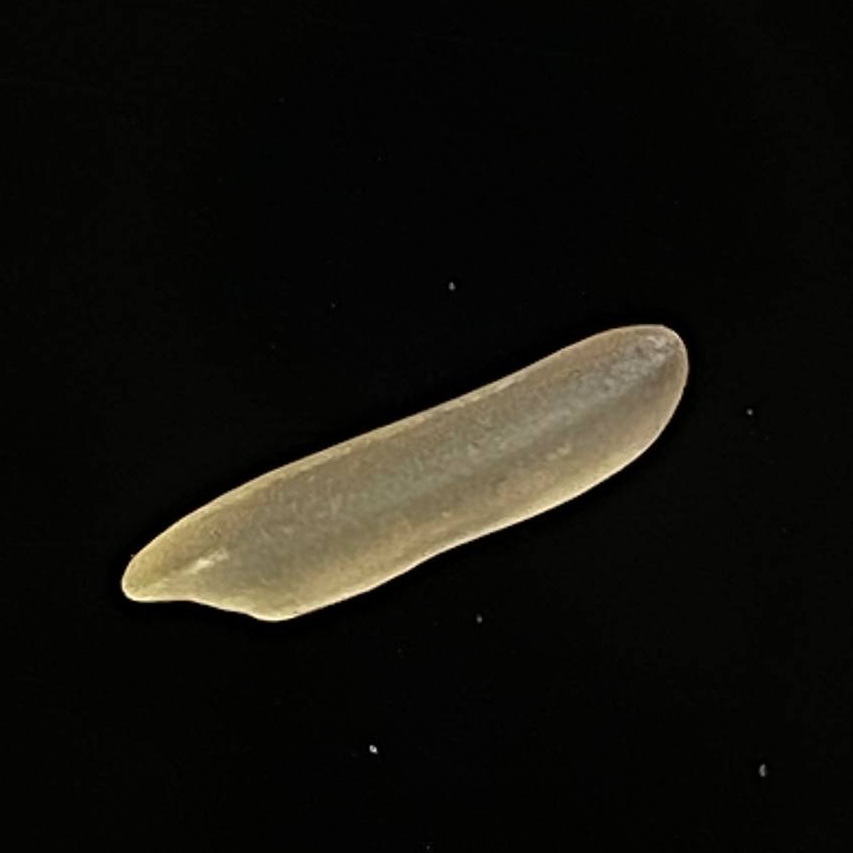
Rice variety: Bashmoti